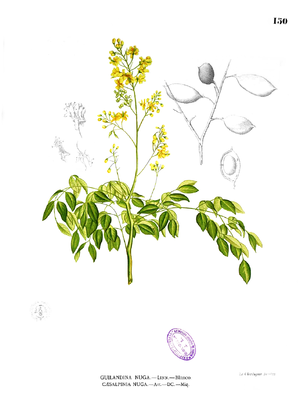
Caesalpinia crista est une espèce de la famille des Caesalpiniaceae selon la classification classique, ou des Fabaceae selon la classification phylogénétique.